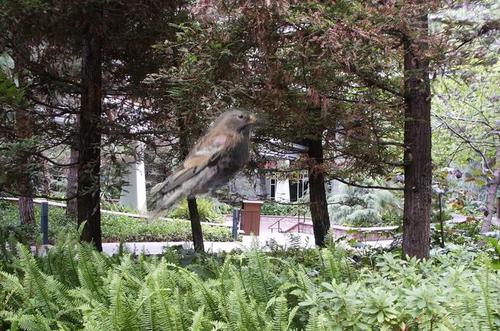
Bird species: Gray_crowned_Rosy_Finch
Bird type: landbird
Background: land